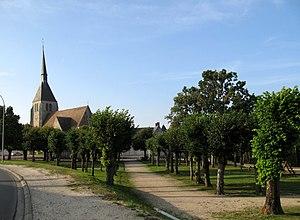
Cet article recense les monuments historiques du Cher, en France.
Argent-sur-Sauldre est une commune française située dans le département du Cher en région Centre-Val de Loire. Elle est traversée par la route Jacques-Cœur. L’origine du nom Argent-sur-Sauldre est latin : il vient du mot argentum qui signifie « argent ».